Describe the emotion expressed in this image:  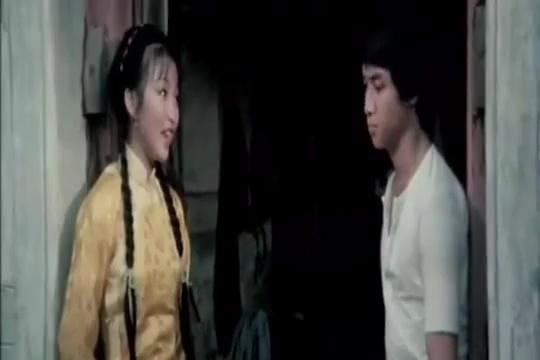
This person displays Pain, valence and arousal with low intensity.